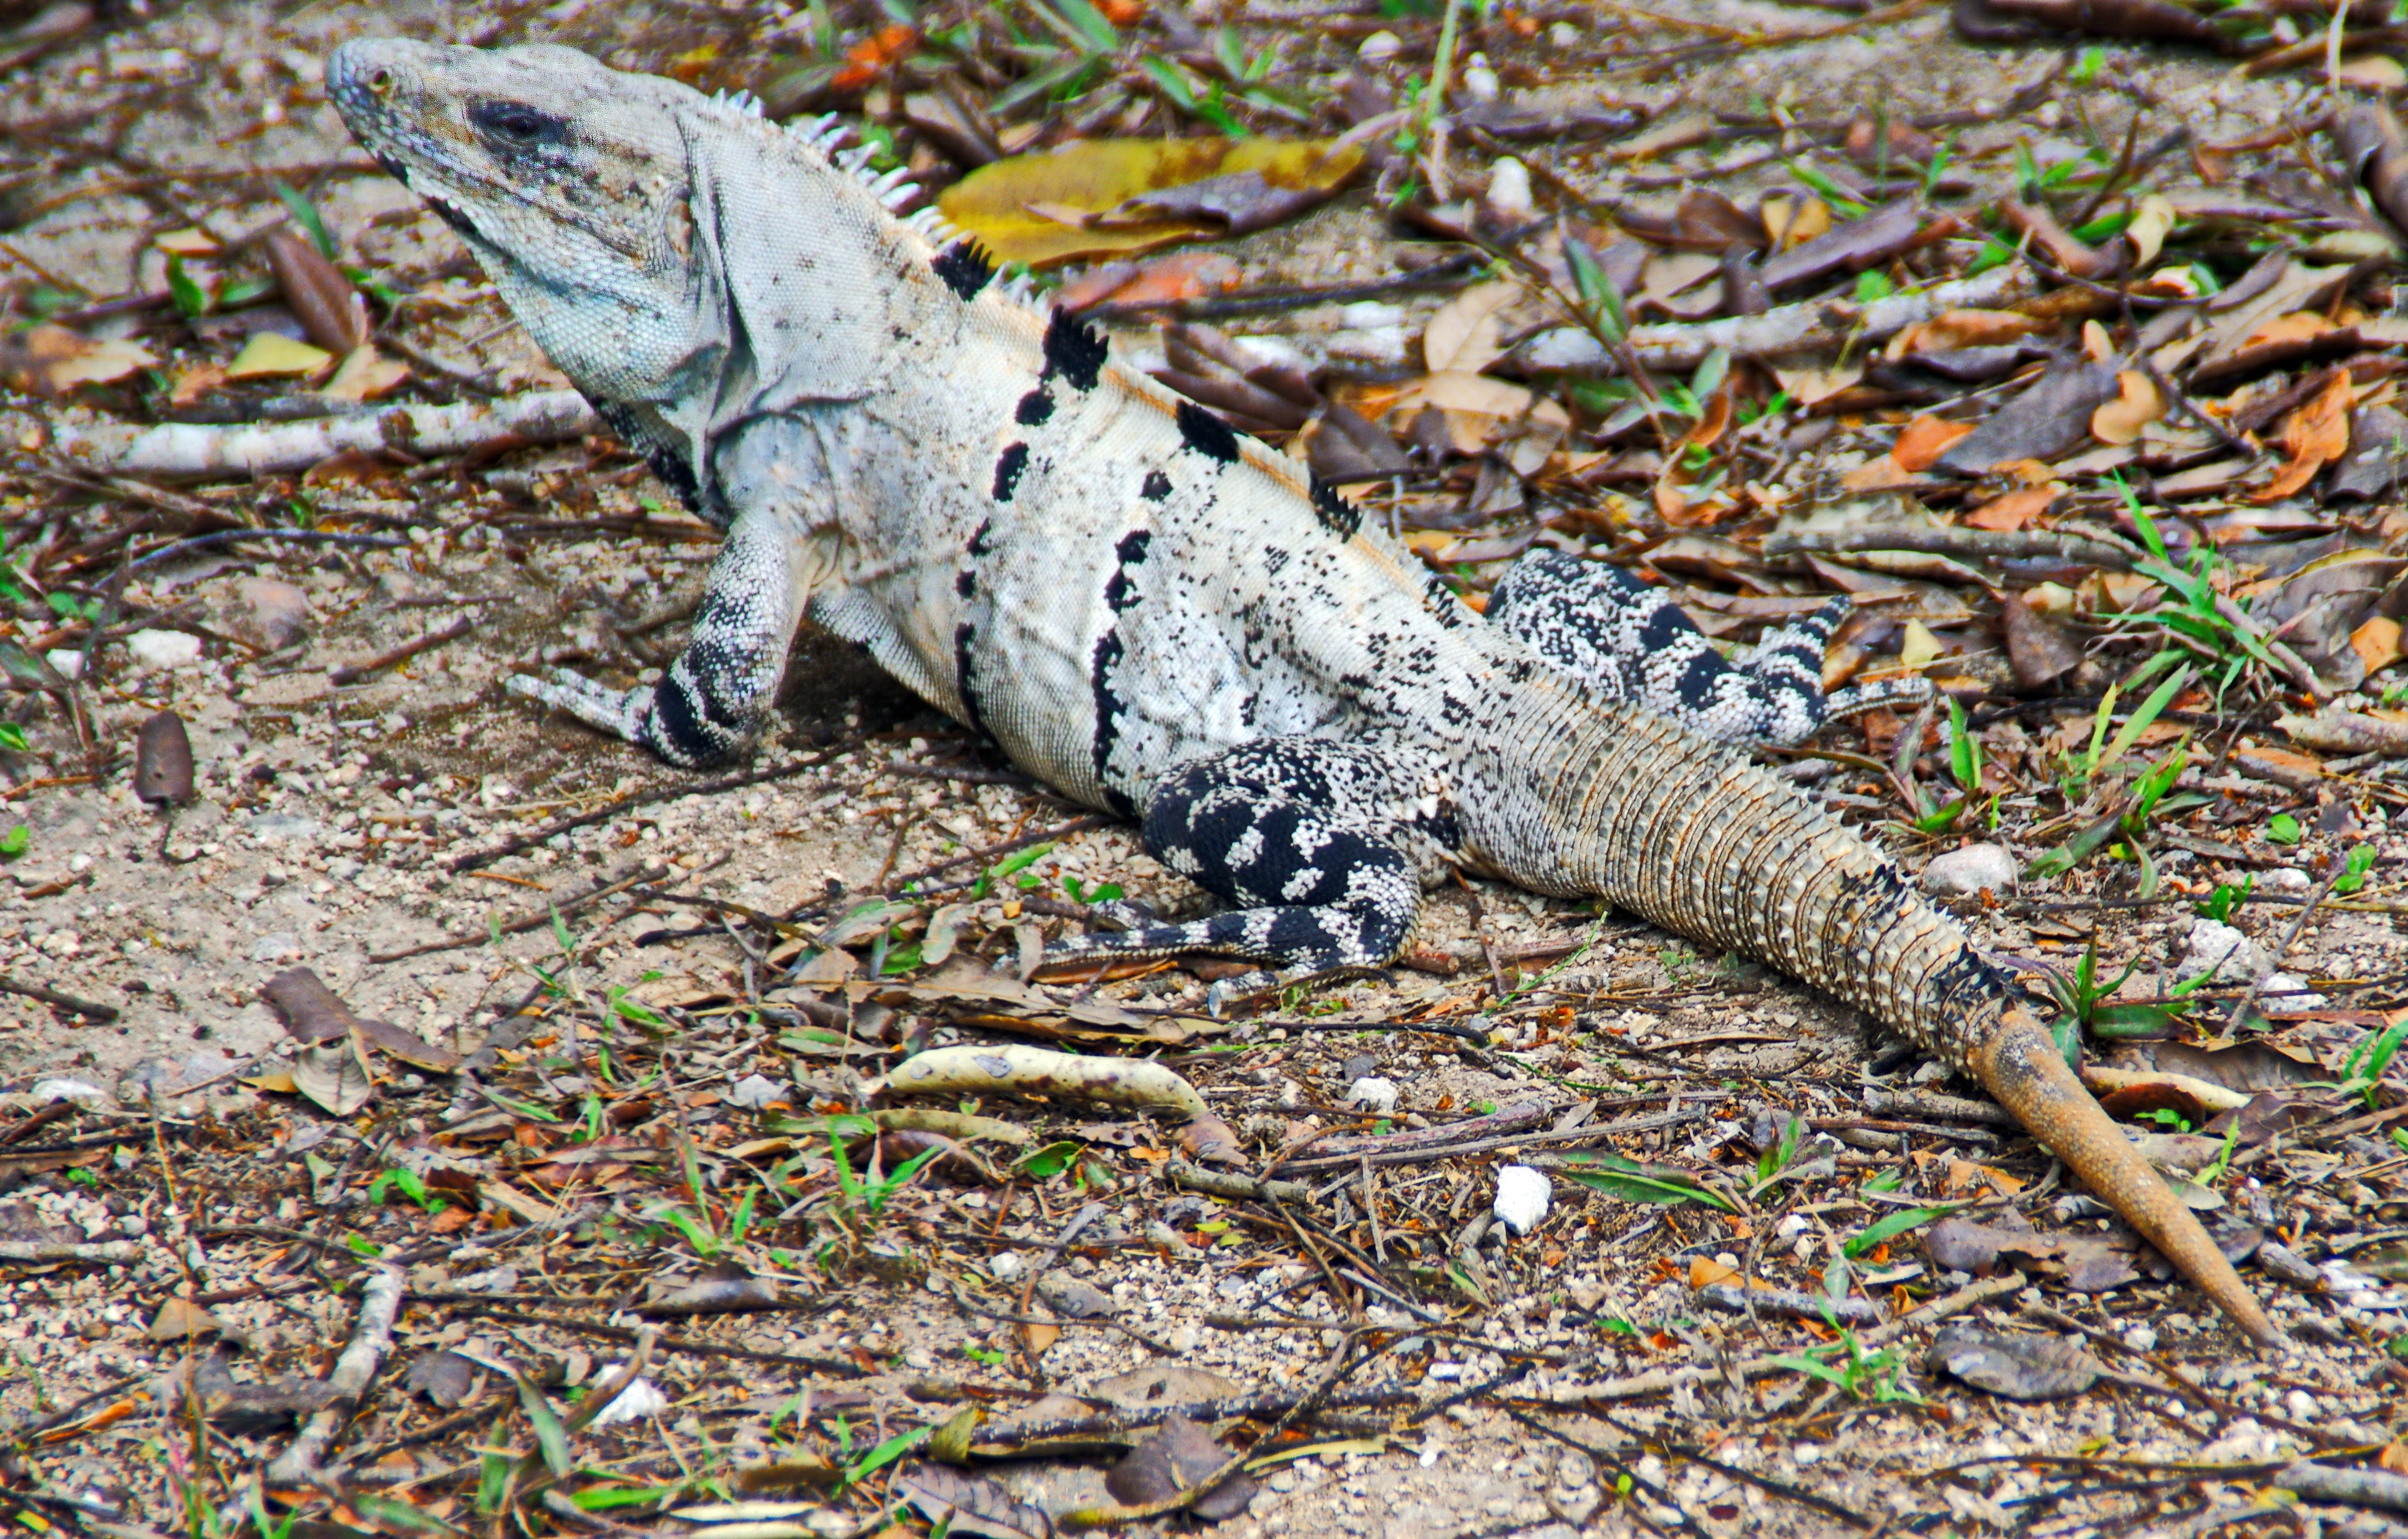
animal, wildlife, reptile, iguana, fauna, lizard, crocodile, alligator, mexico, vertebrate, dinosaur, mimicry, lacerta, agamidae, crocodilia, american alligator, oviparous, scaled reptile, lacertidae, nile crocodile